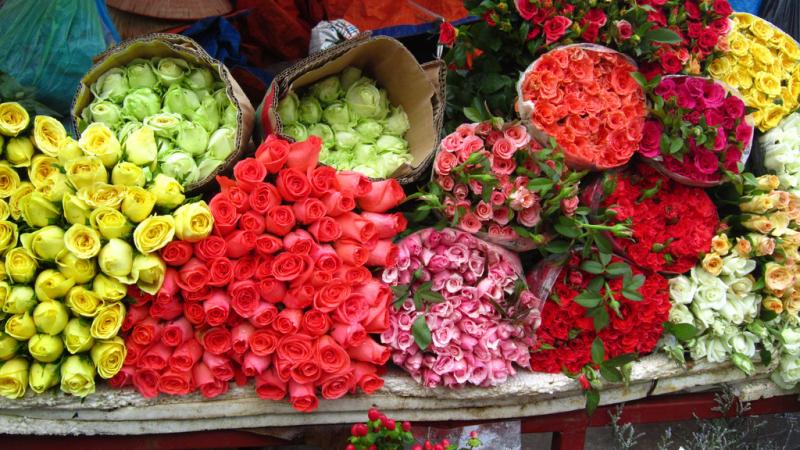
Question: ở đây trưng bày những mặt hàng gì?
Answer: trưng bày những bó hoa tươi